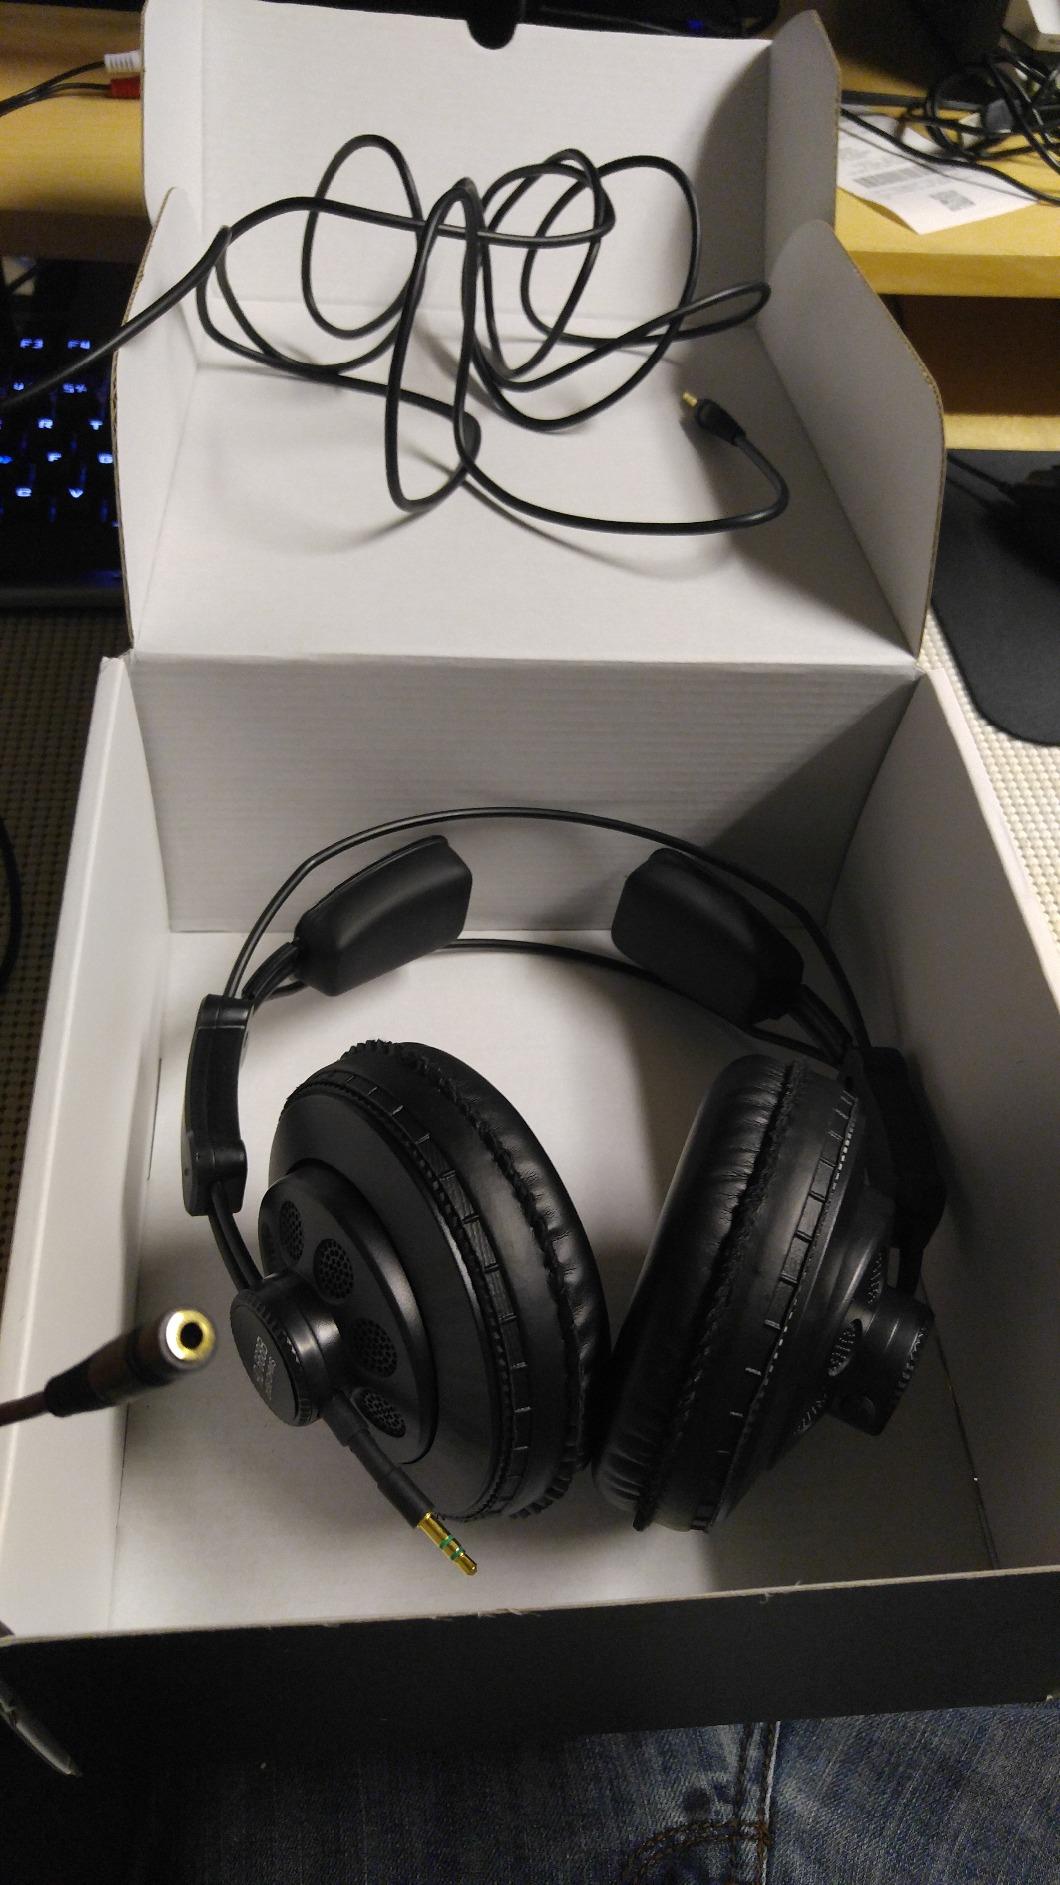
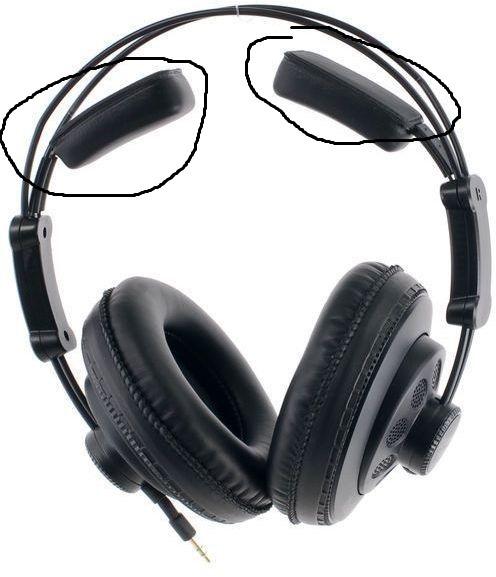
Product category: headphones
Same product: yes